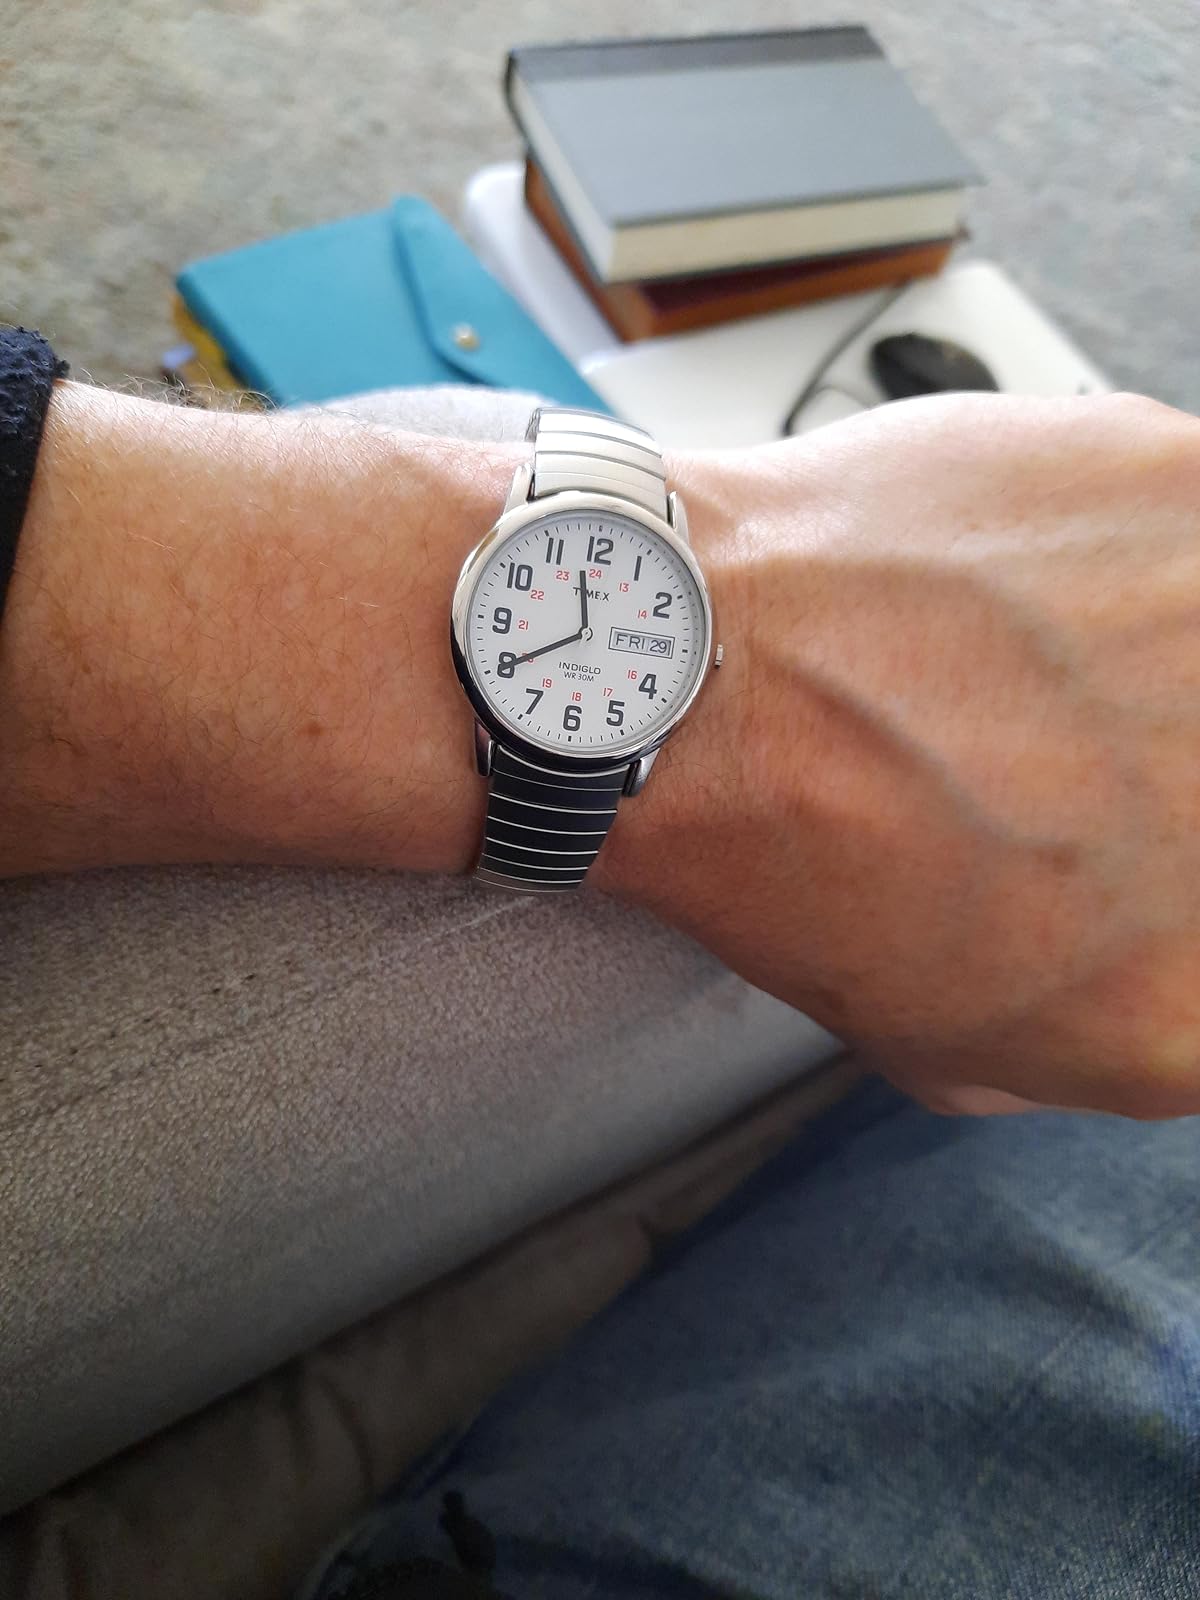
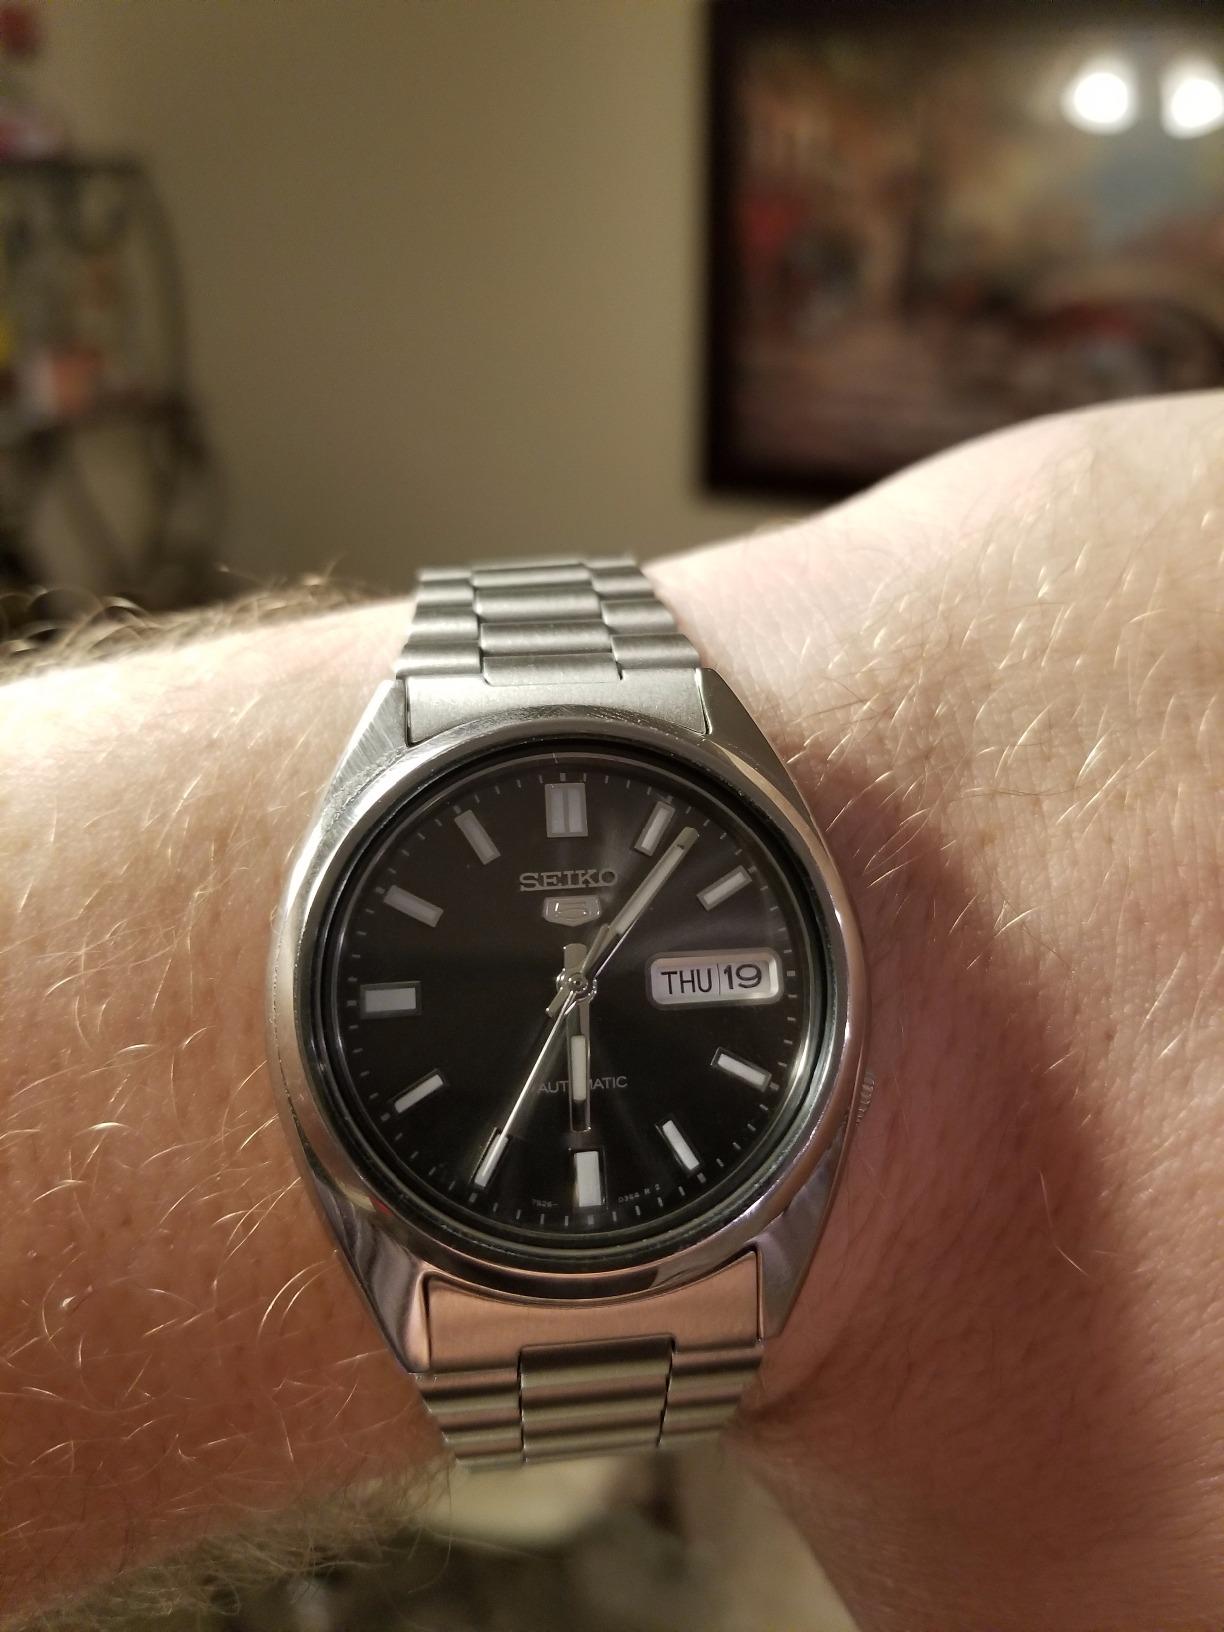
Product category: accessories_watch
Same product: no